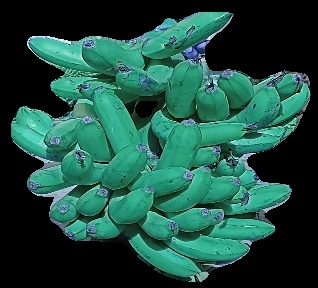
Variety: pachbale
Grade: grade3